Peter McAlister

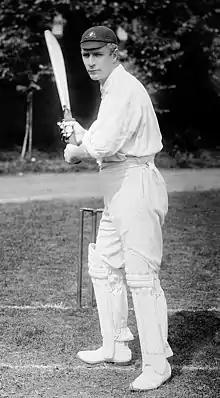
McAlister during the Ashes tour to England in 1909

Peter Alexander McAlister (11 July 1869 – 10 May 1938) was an Australian cricketer who played in eight Test matches from 1904 to 1909.